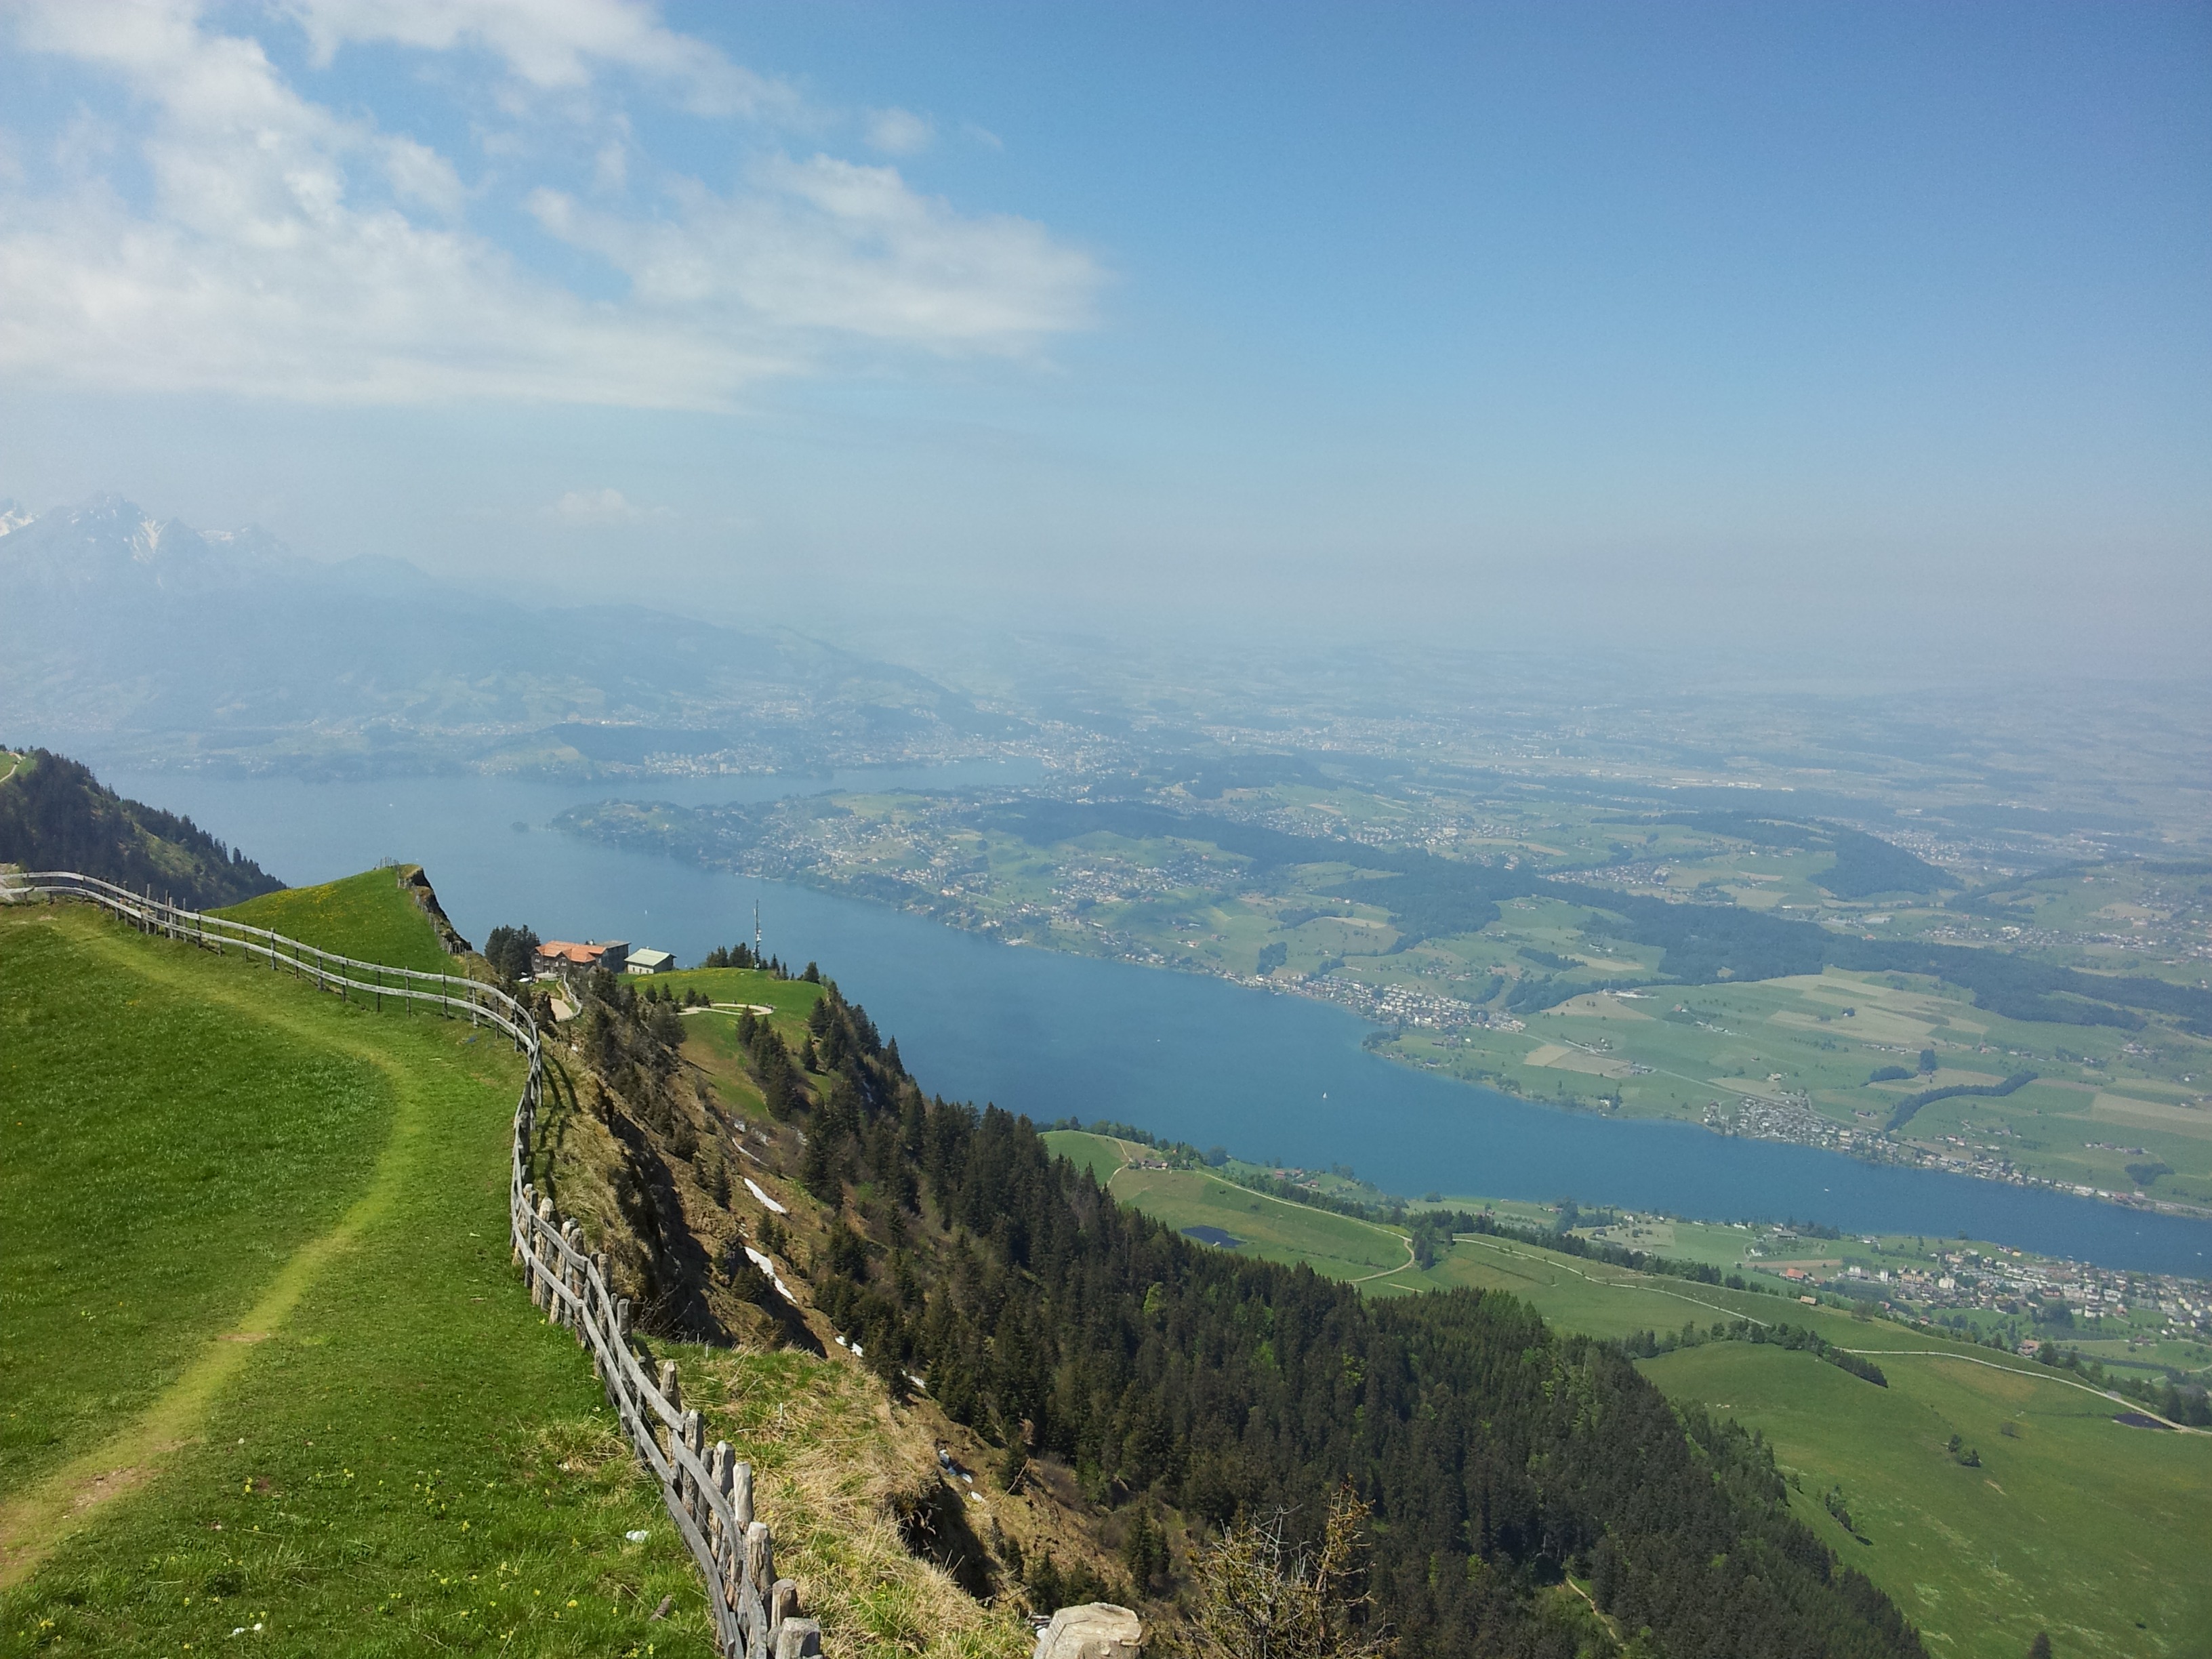
landscape, mountain, hiking, meadow, hill, adventure, mountain range, summer, cliff, hike, flight, alpine, terrain, ridge, paragliding, summit, sports, alps, plateau, switzerland, fell, landform, aerial photography, mountain pass, rigi, central switzerland, geographical feature, atmosphere of earth, mountainous landforms, inner switzerland